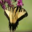
Label: butterfly